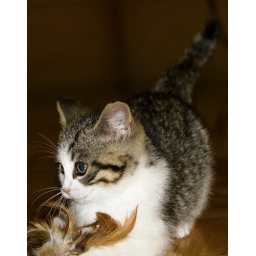
The savage sometimes gets in the mood to play attack-dog. So he gets to munch on a furry cat toy...